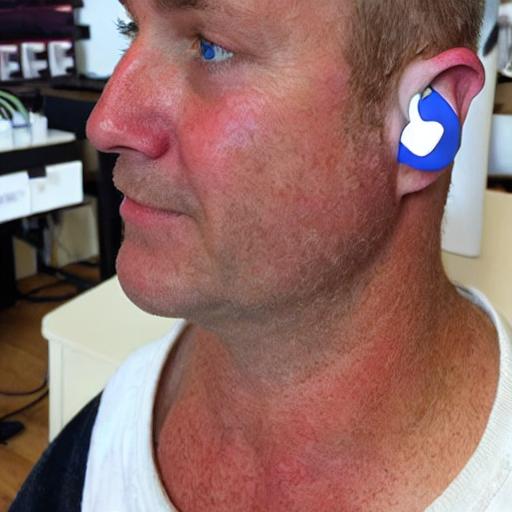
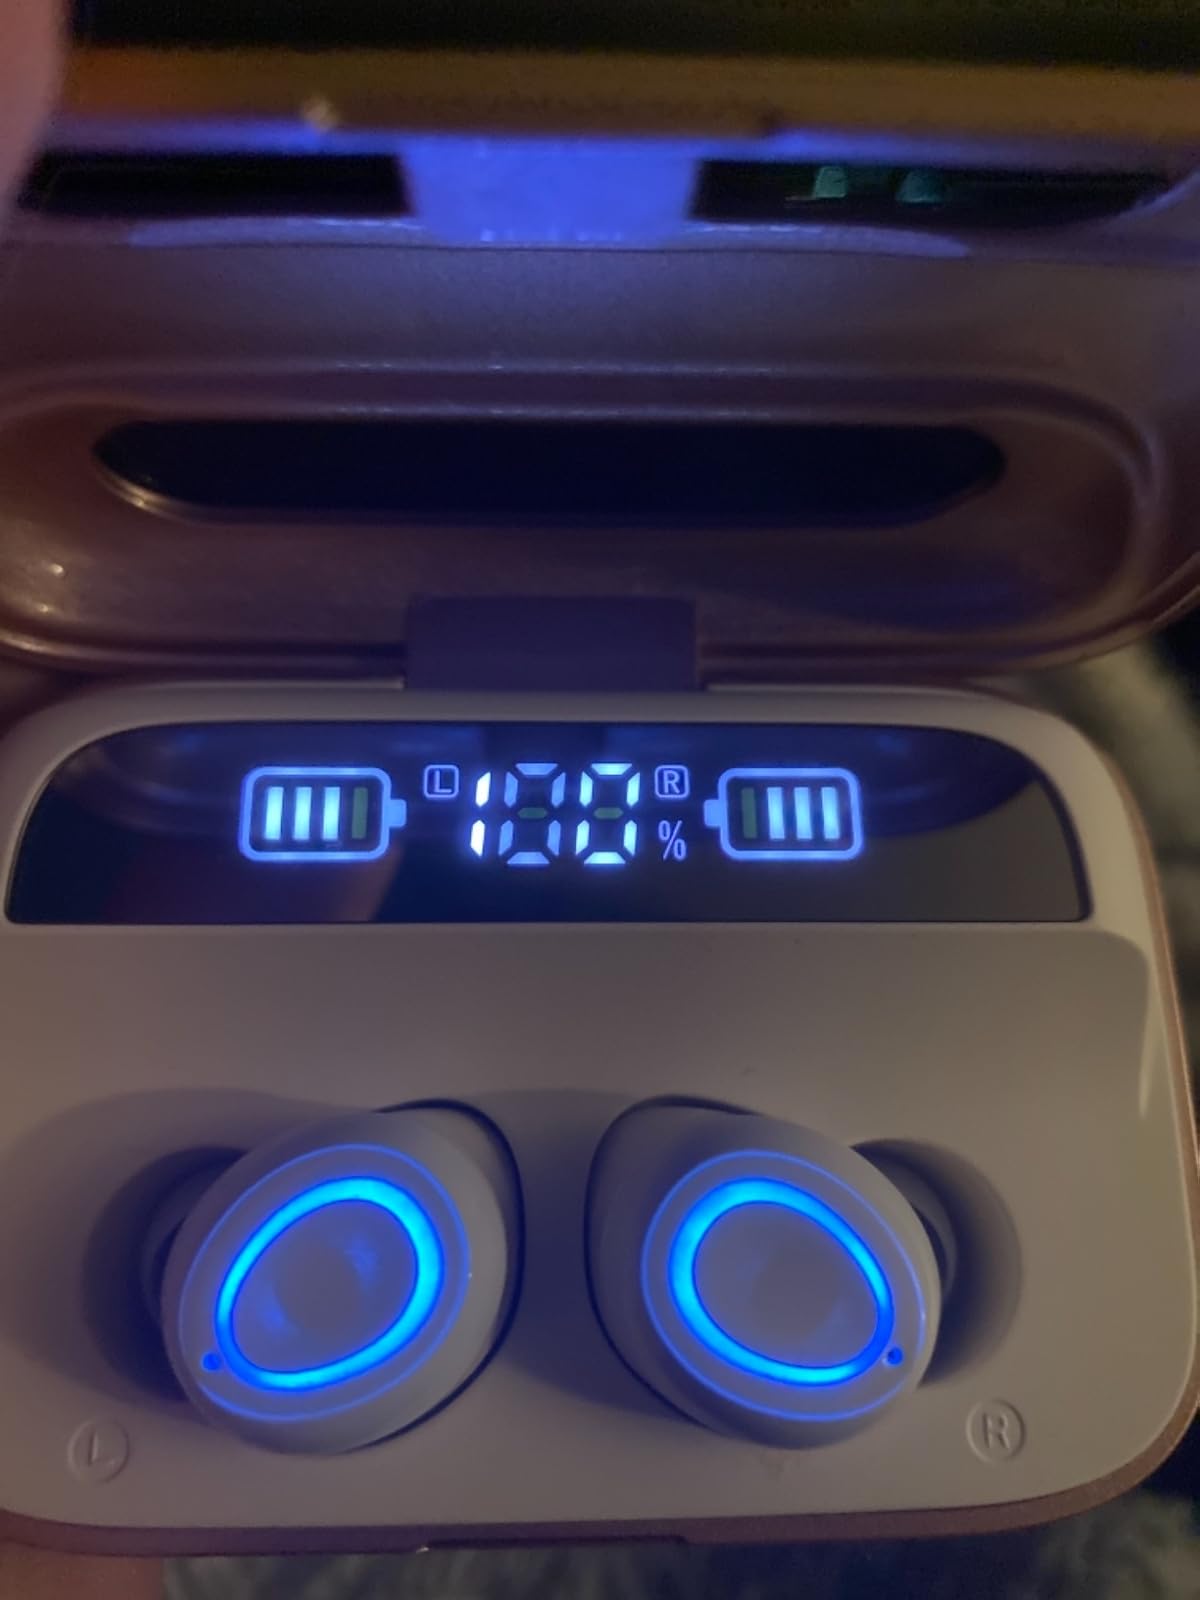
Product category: earbuds
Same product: no